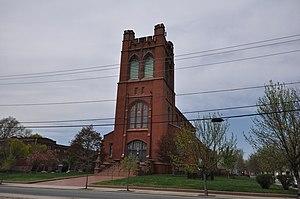
L'église Saint-Michel est une église catholique de Providence en Nouvelle-Angleterre. Dédiée à l'archange saint Michel, elle dépend du diocèse de Providence. Cette église historique se trouve au 251 Oxford Street.